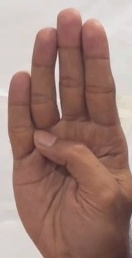
ASL sign: B